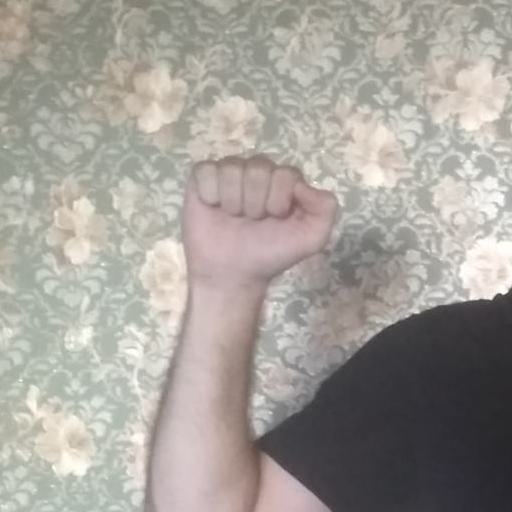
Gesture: fist